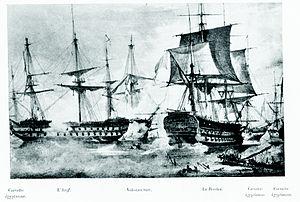
La bataille de Navarin est une bataille navale qui s'est déroulée le 20 octobre 1827, dans la baie de Navarin, entre la flotte ottomane et une flotte franco-russo-britannique dans le cadre de l'intervention de ces trois puissances lors de la guerre d'indépendance grecque. À l'issue des combats, la défaite ottomane est totale.